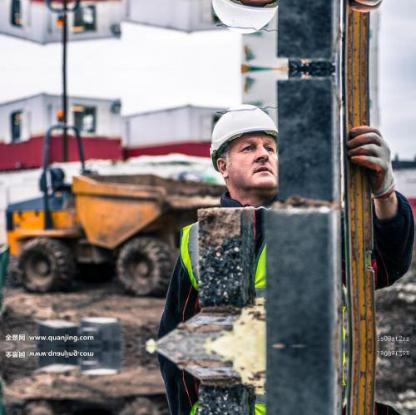
Objects in the image:
label: helmet
label: helmet